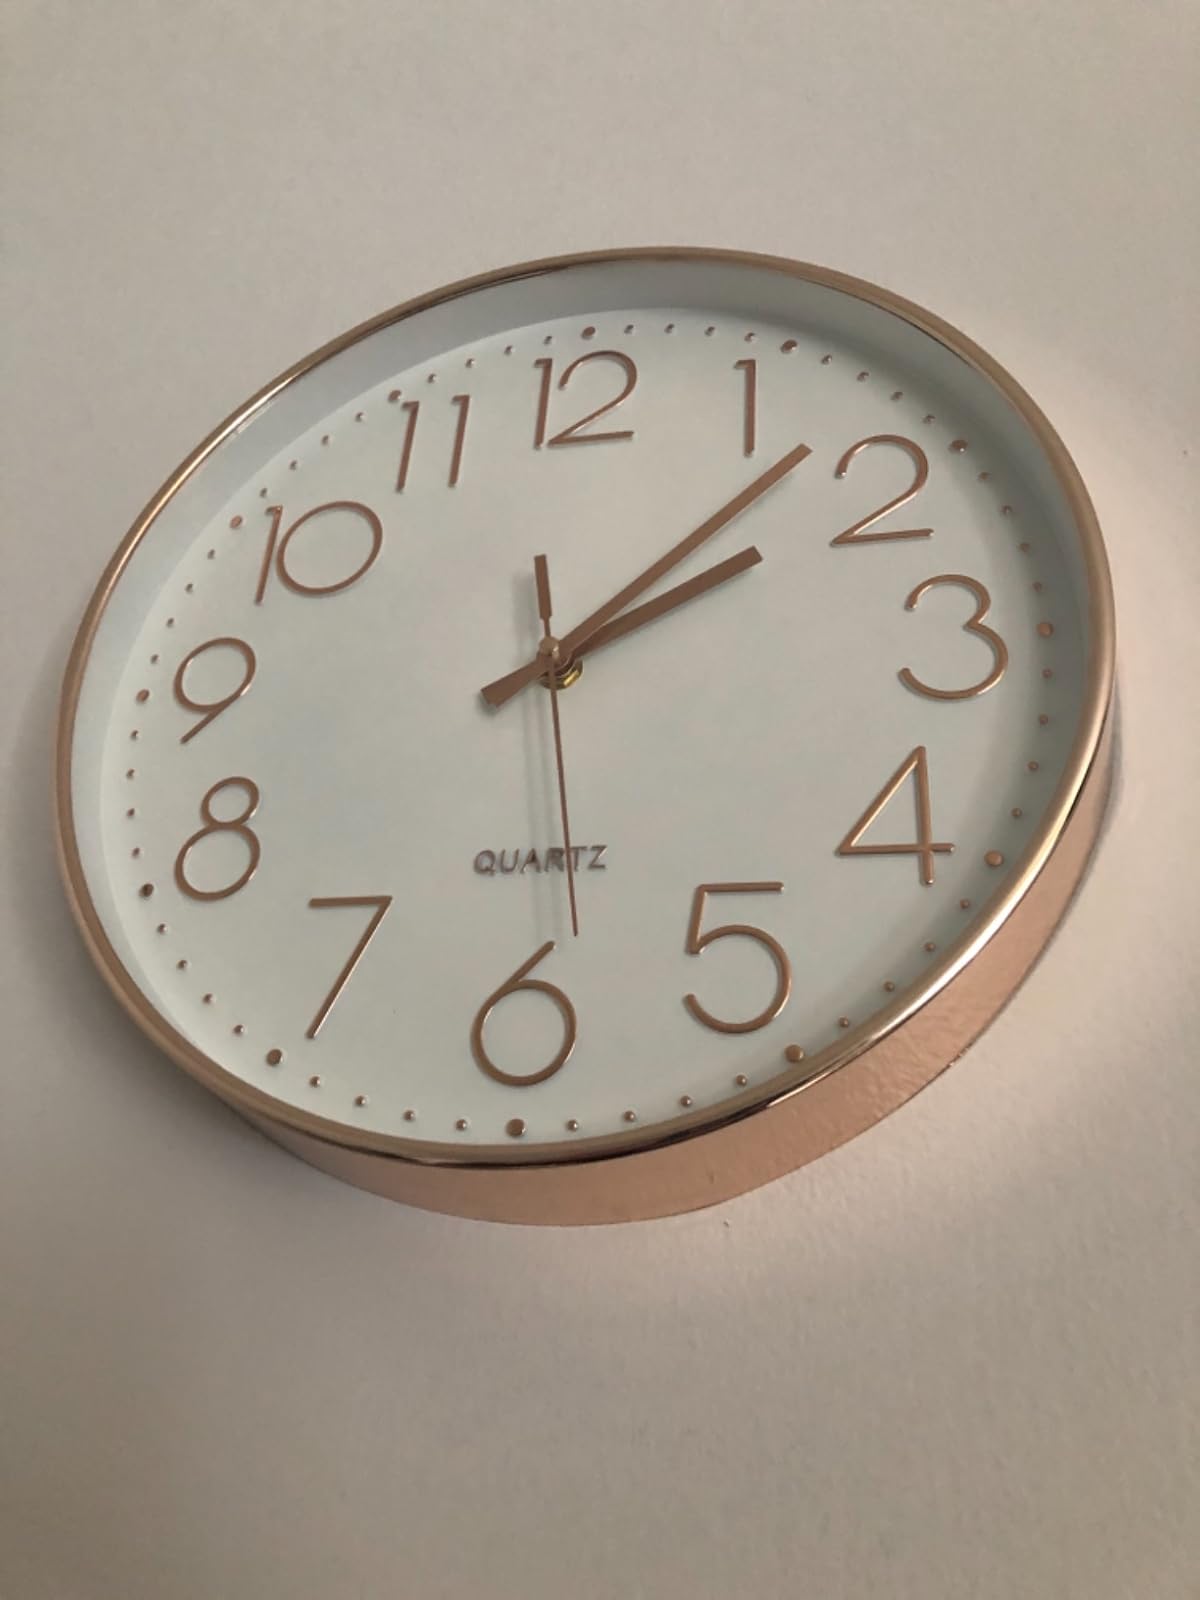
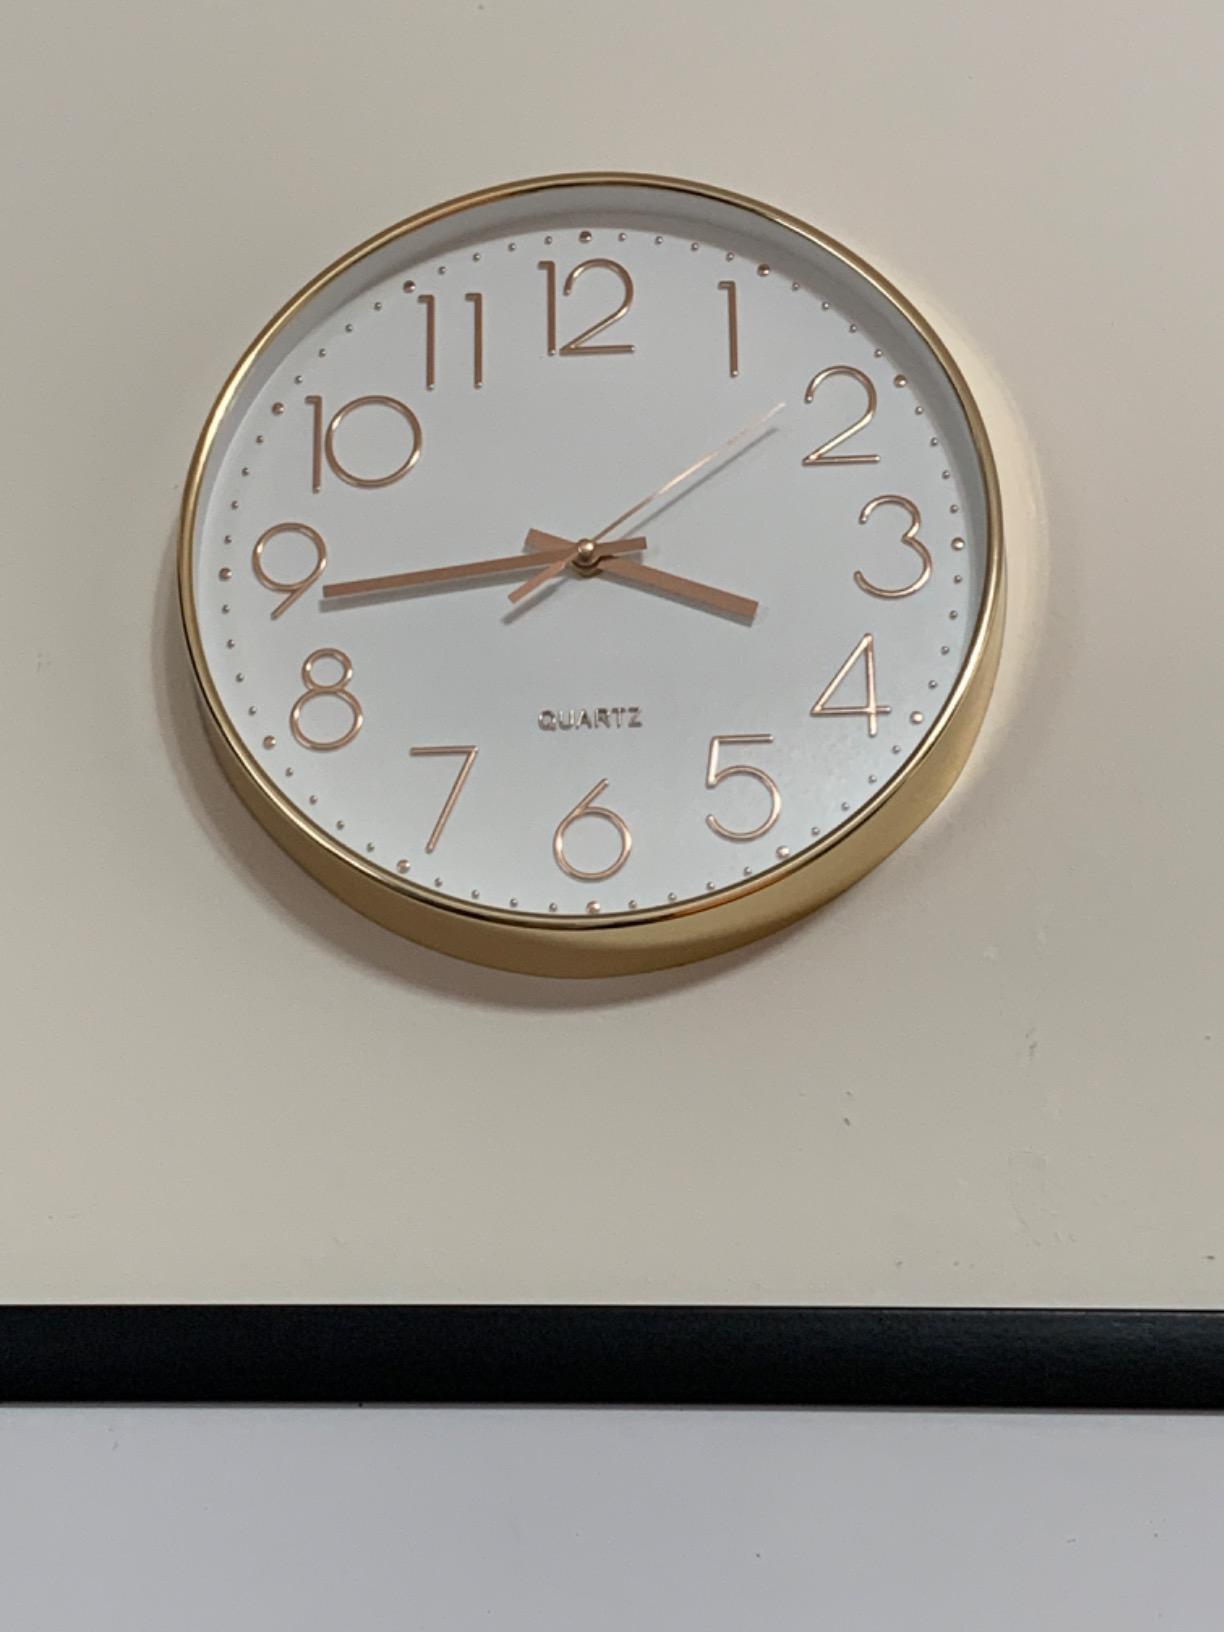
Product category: clock
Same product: yes